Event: Nepal Earthquake
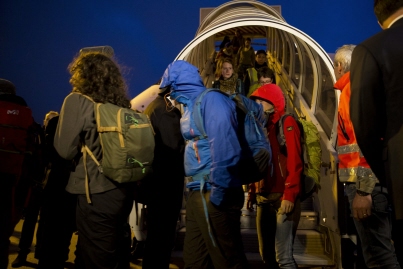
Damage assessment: no_damage